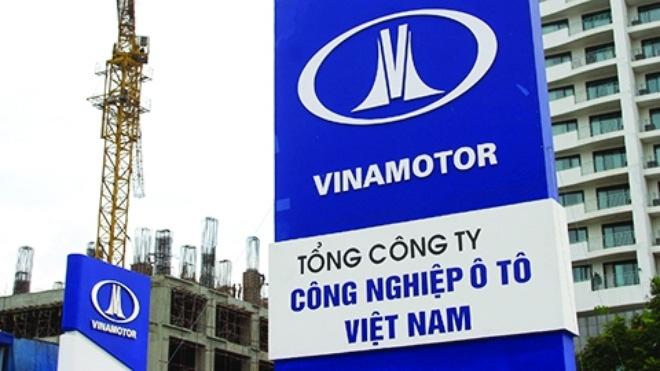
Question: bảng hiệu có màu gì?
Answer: màu xanh dương và màu trắng